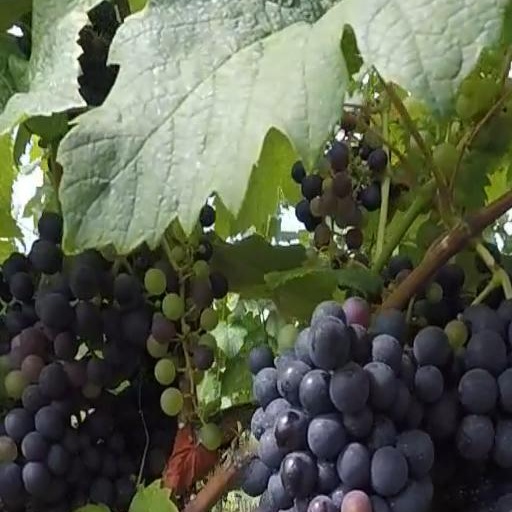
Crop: grape